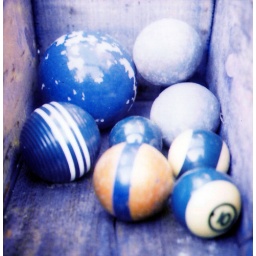
antique blue balls of all kinds in a rugged blue wooden box.